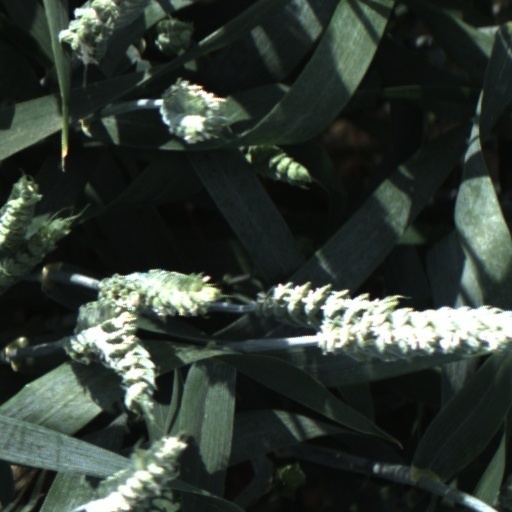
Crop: wheat